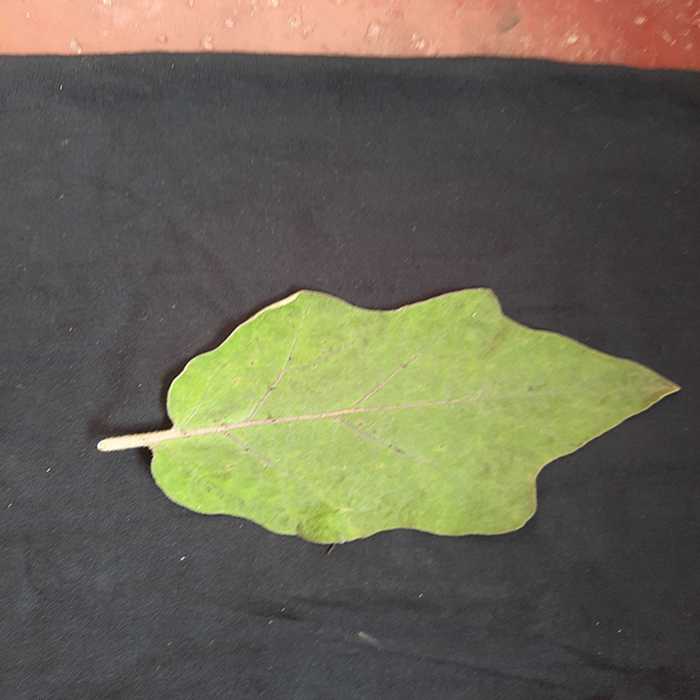
Plant: Eggplant
Label: Eggplant fresh leaf